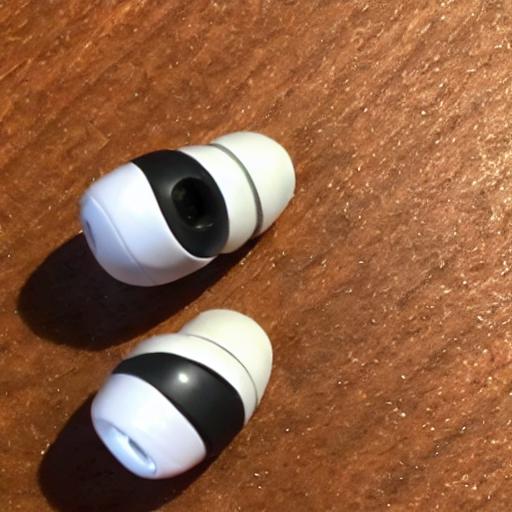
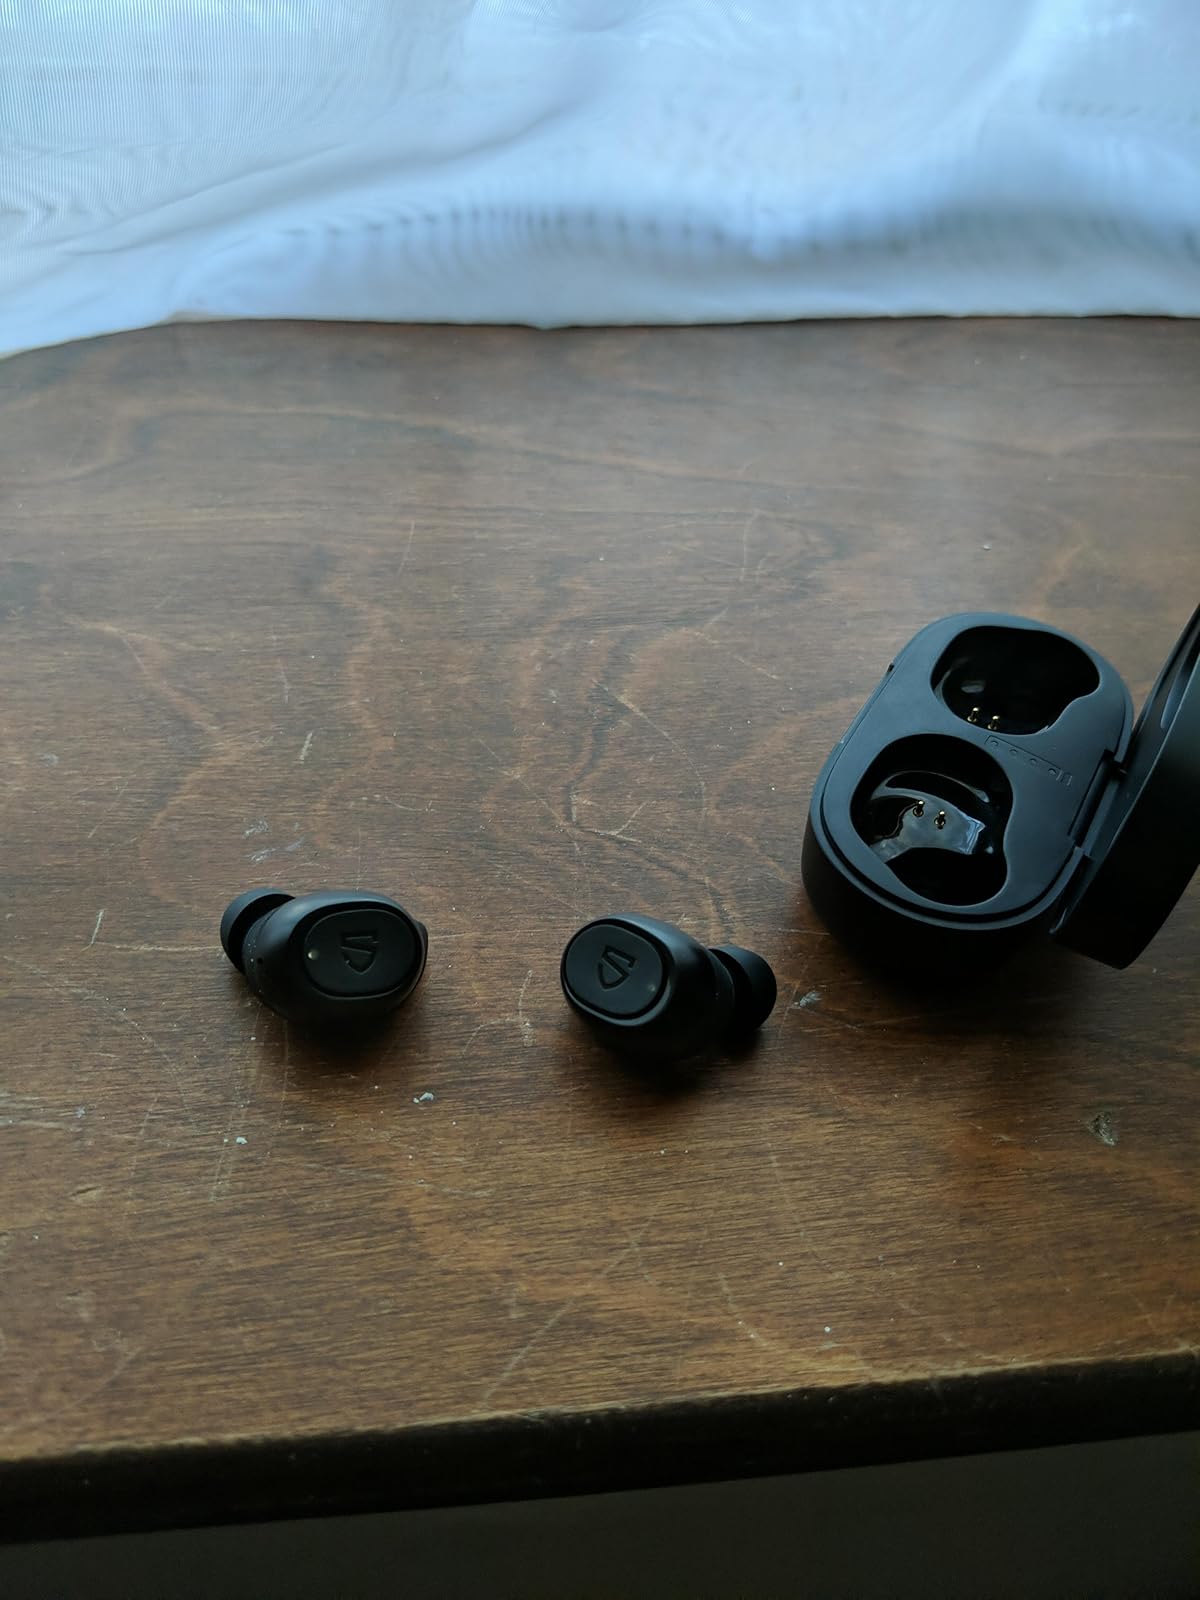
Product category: earbuds
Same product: no